Armenian cultural heritage in Azerbaijan

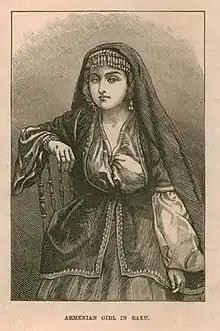
Armenian girl in Baku from an 1873 publication of "The Illustrated London News"

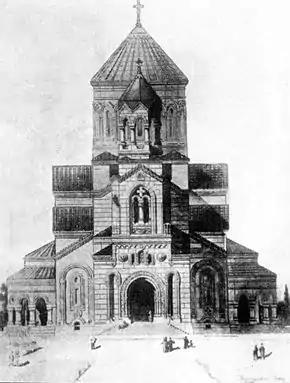
Saint Thaddeus and Bartholomew Armenian Cathedral of Baku, opened in 1910 but destroyed in the 1930s

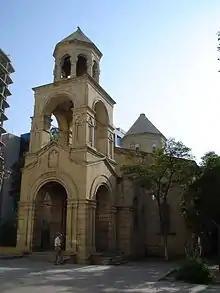
St. Gregory the Illuminator's Church in Baku (currently non-functioning)

Orientalist and academician Vasily Bartold referring to the 15th century Persian historian Hamdallah Mustawfi, speaks about the existence of an old Armenian church in Baku